May Best Sexton

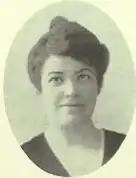
May Best Sexton, Halifax, Nova Scotia

Edna May Williston Sexton ( Best; June 25, 1880 – December 14, 1923) was a social activist and war worker born in Shediac, New Brunswick and died in Halifax, Nova Scotia at age 43.